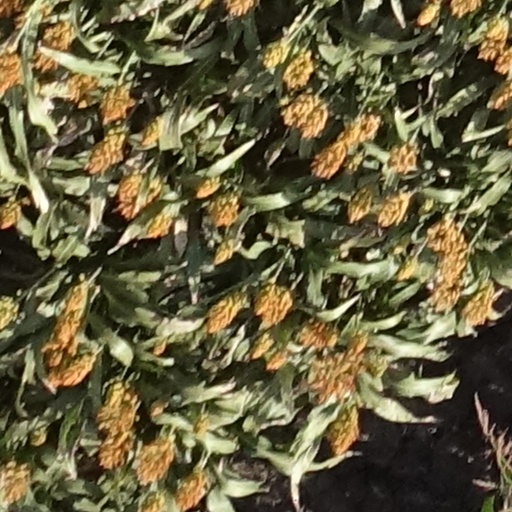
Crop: sorghum